Thaddeus S. Sharretts

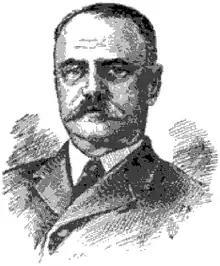

Thaddeus Stevens Sharretts (November 11, 1850 – February 26, 1926) was a Member of the Board of General Appraisers.